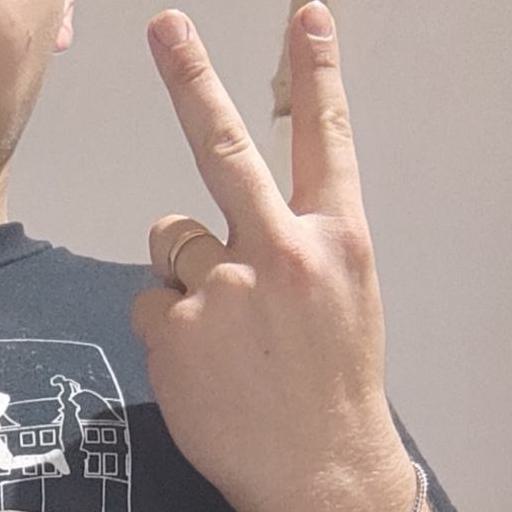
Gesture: peace_inverted